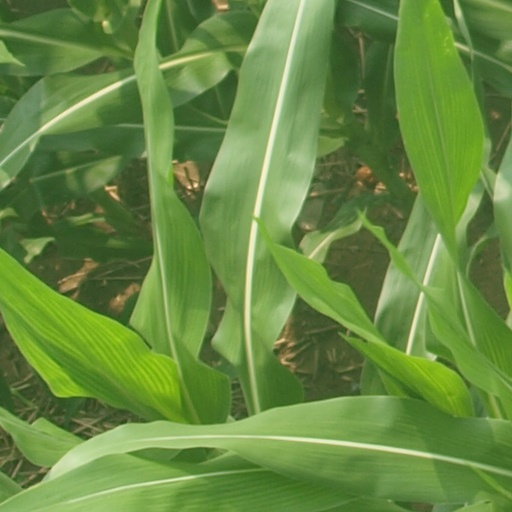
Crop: maize; corn